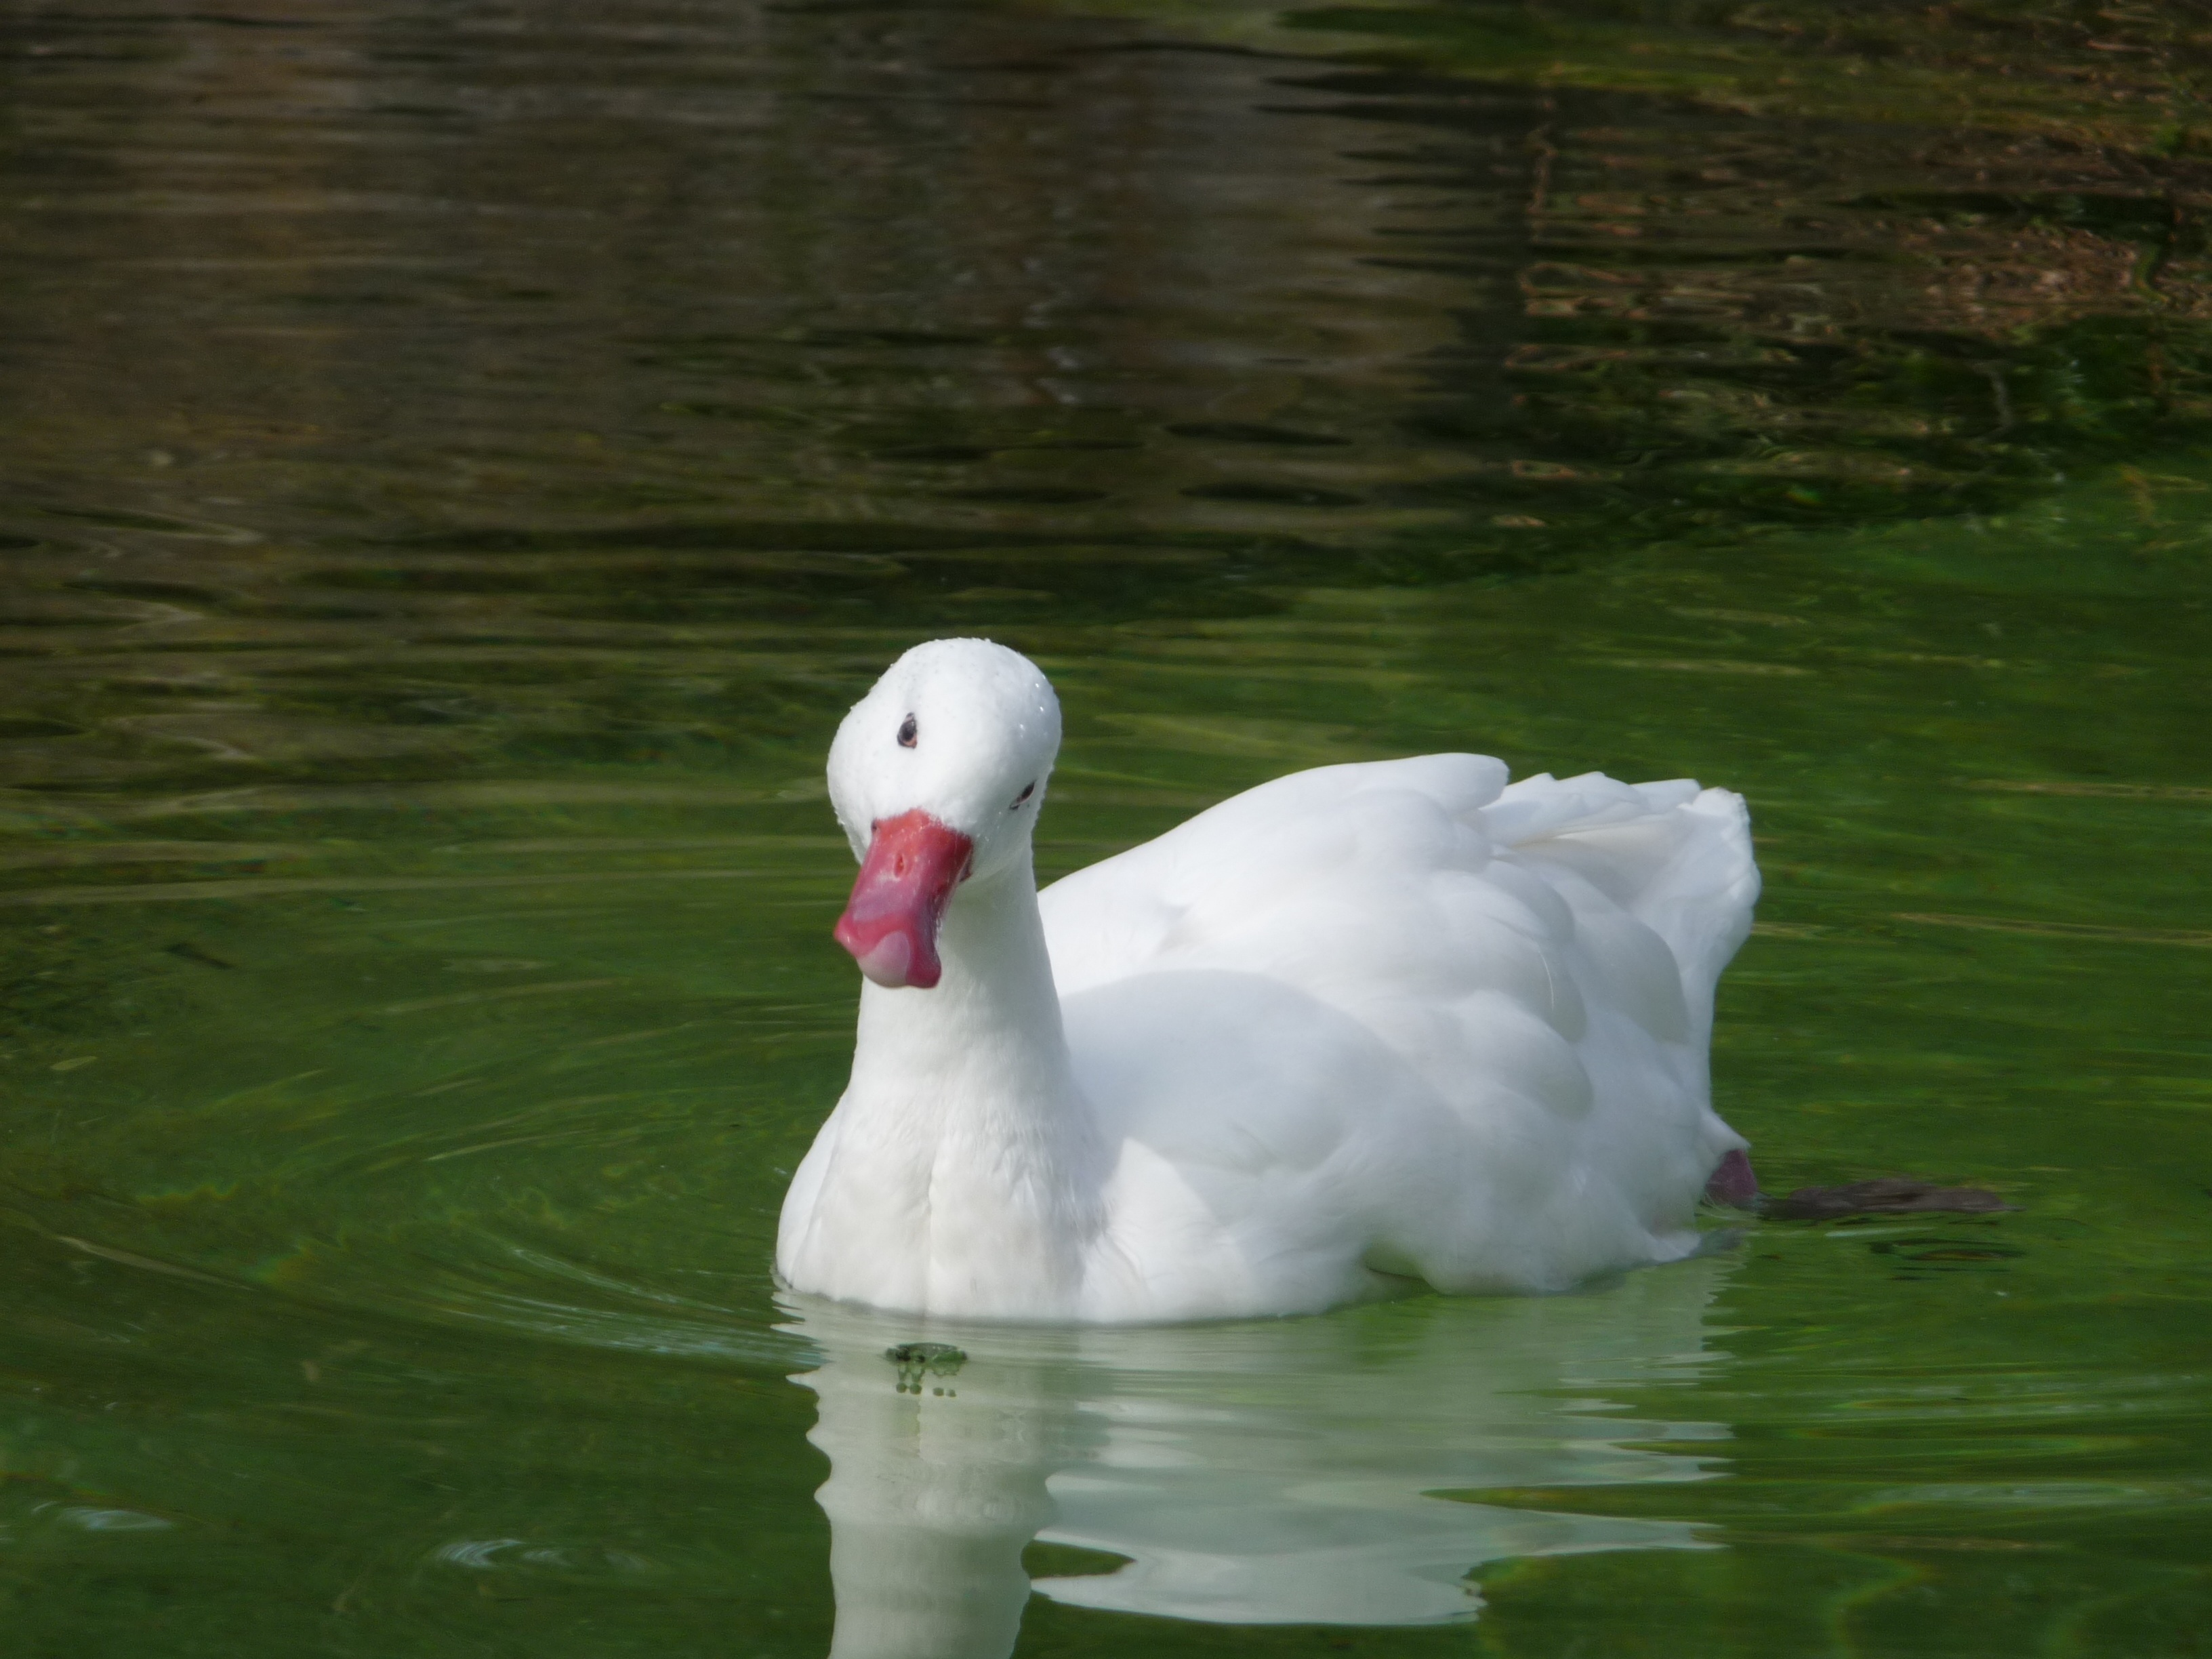
water, nature, bird, wing, white, wildlife, green, reflection, beak, feather, fauna, swan, vertebrate, waterfowl, water bird, ducks geese and swans